Diamonds (Amanda Lear song)

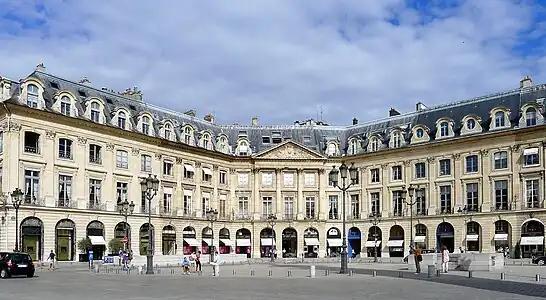
Place Vendôme, Paris, where the video was filmed

The music video for "Diamonds" was filmed in Paris. It primarily consists of footage of Lear dancing and performing the song in front of the Van Cleef & Arpels boutique in Place Vendôme. The video also includes scenes of the singer in a bath and eating breakfast in bed.